Fannie L. Daugherty (skipjack)

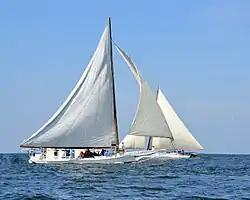

The "Fannie L. Daugherty" is a Chesapeake Bay skipjack, built in 1904 at Crisfield, Maryland. She is a two-sail bateau, or "V"-bottomed deadrise type of centerboard sloop. She is built by cross-planked construction methods and has a beam of and a depth of . She one of the 35 surviving traditional Chesapeake Bay skipjacks and a member of the last commercial sailing fleet in the United States. She is located at Wenona, Somerset County, Maryland.